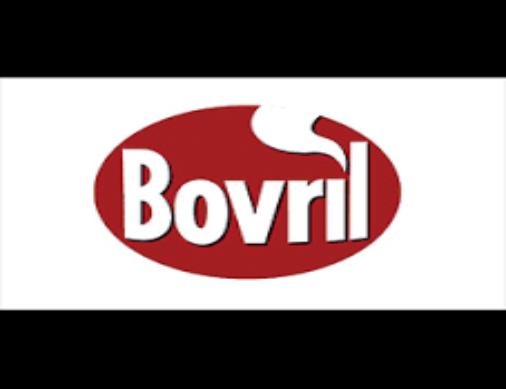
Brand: Bovril
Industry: Food